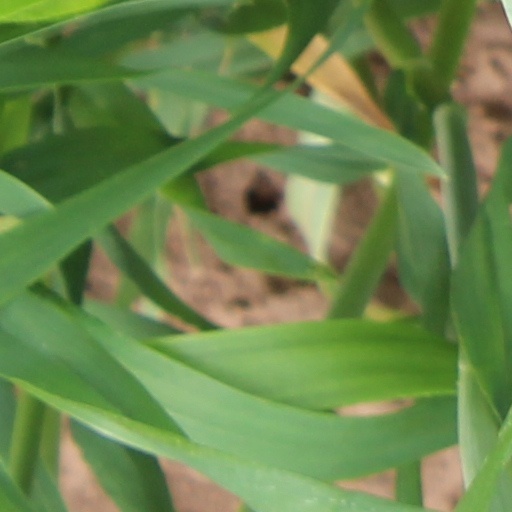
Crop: wheat